History of economic thought

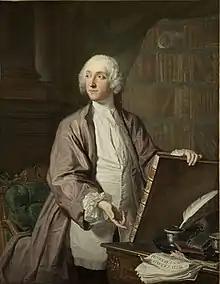
Marquis de Mirabeau (1715–1789)

"Mercantilism" dominated Europe from the 16th to the 18th century. Despite the localism of the Middle Ages, the waning of feudalism saw new national economic frameworks begin to strengthen. After the 15th century voyages of Christopher Columbus and other explorers opened up new opportunities for trade with the New World and Asia, newly-powerful monarchies wanted a more powerful military state to boost their status. Mercantilism was a political movement and an economic theory that advocated the use of the state's military power to ensure that local markets and supply sources were protected, spawning protectionism.